Question: What is the sofa called?
Tambaya: Menene sunan kujerar?
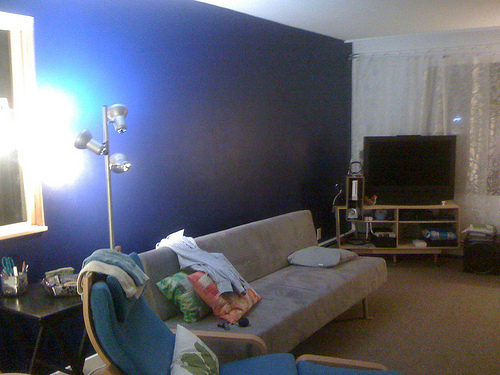
Answer: Futon.
Amsa: Futon.